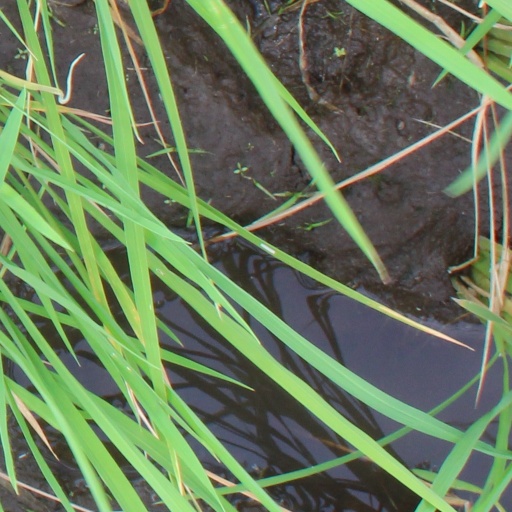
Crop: rice